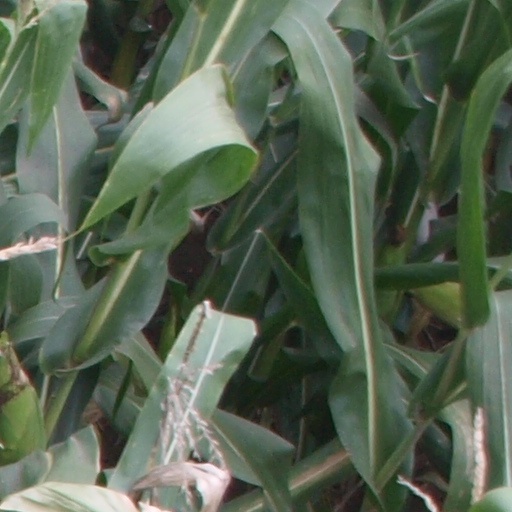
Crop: maize; corn